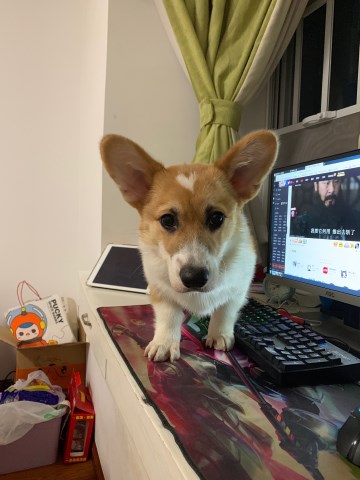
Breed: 2909-n000116-Cardigan